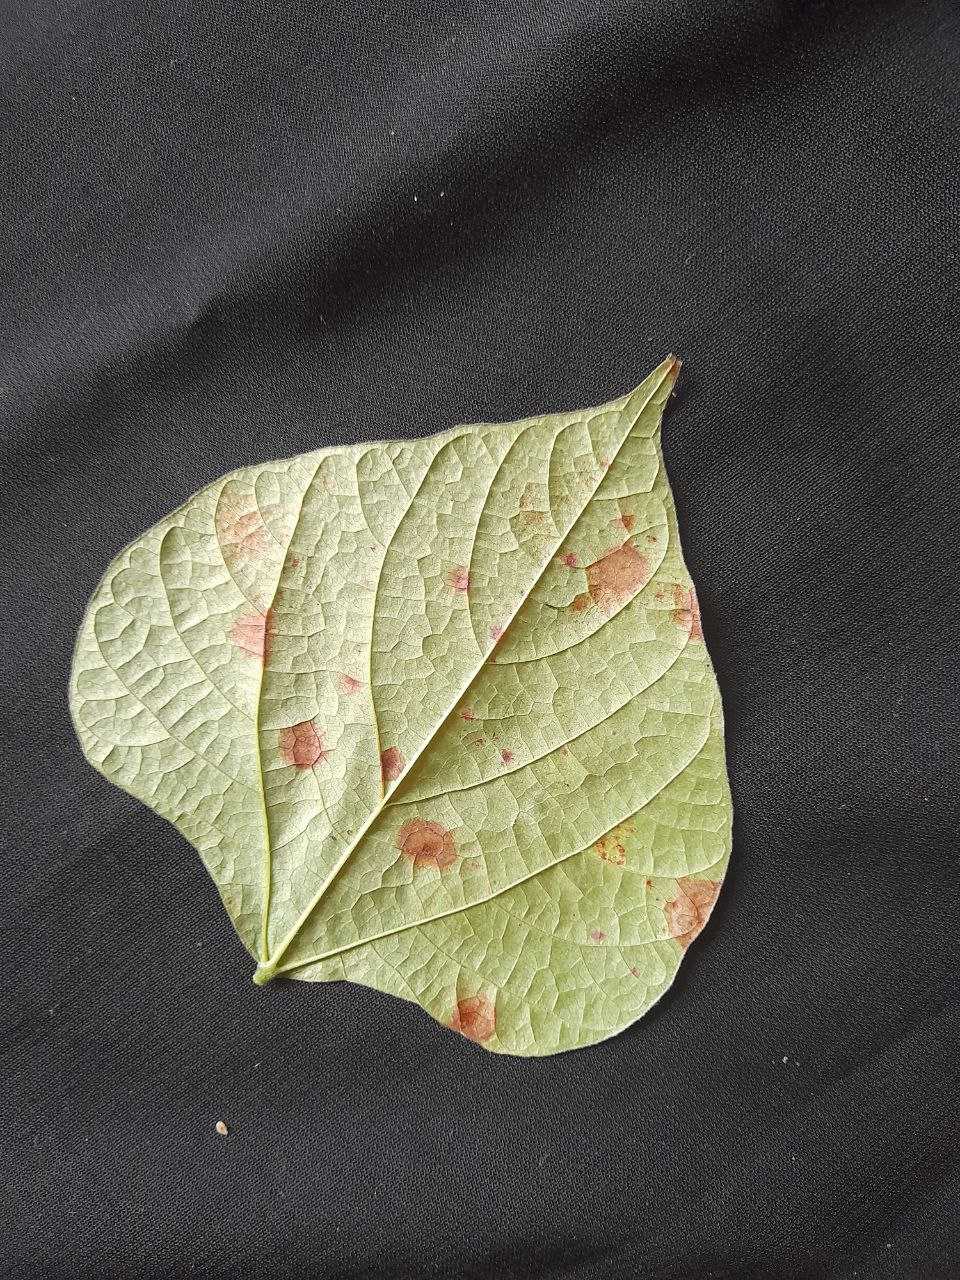
Crop: bean
Leaf condition: Rust